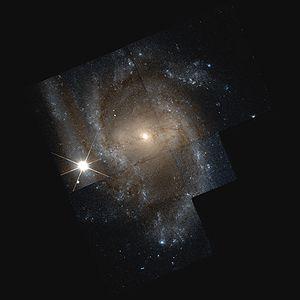
NGC 864 est une galaxie spirale intermédiaire située dans la constellation de la Baleine à environ 70 millions d'années-lumière de la Voie lactée. Elle a été découverte par l'astronome germano-britannique William Herschel en 1785.